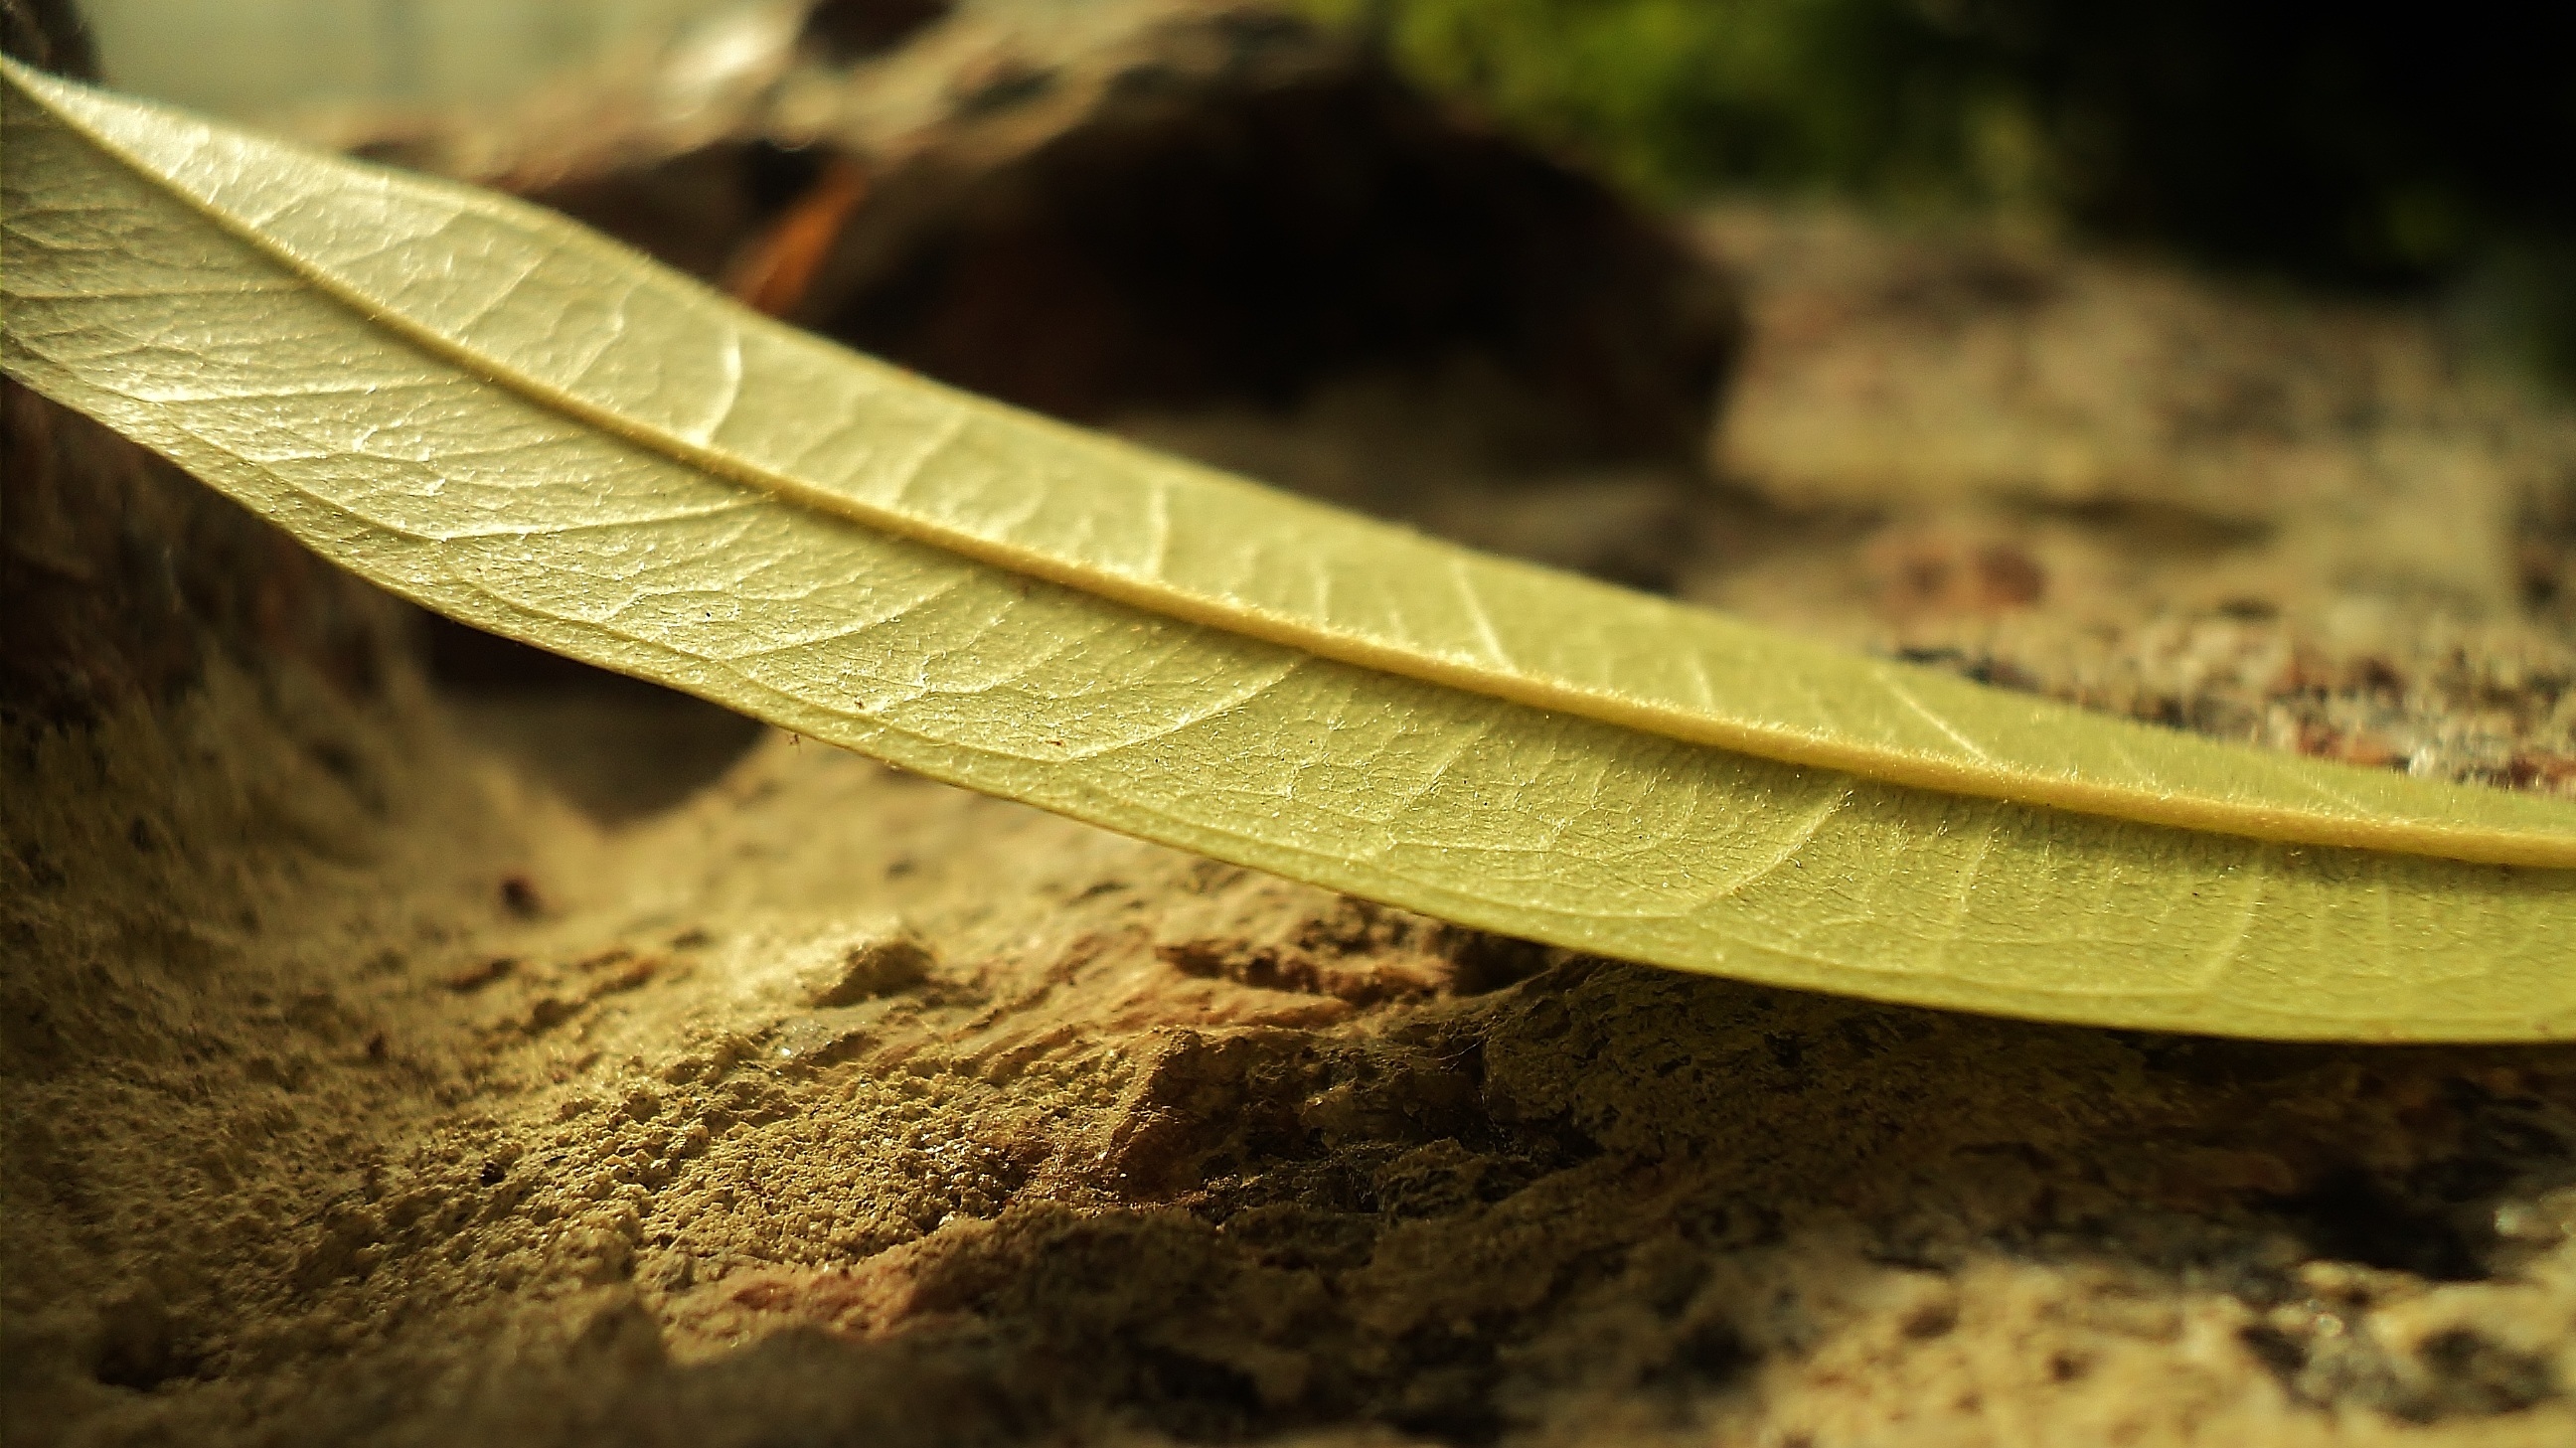
nature, wing, plant, wood, photography, texture, leaf, land, yellow, material, close up, leaves, macro photography